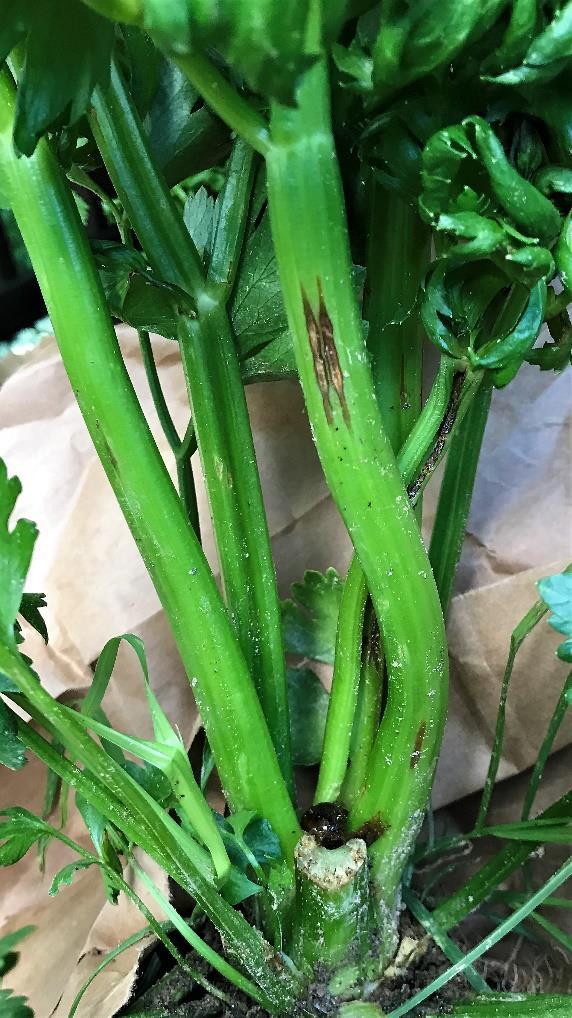
Plant: Celery
Disease: celery anthracnose